Aaron Maybin

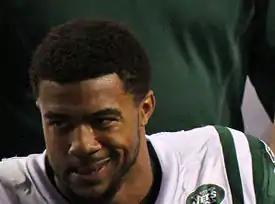
Maybin with the New York Jets in 2011

Aaron Michael Maybin (born April 6, 1988) is an American former professional football player who was a linebacker in the National Football League (NFL) and Canadian Football League (CFL). He played college football for the Penn State Nittany Lions, earning consensus All-American honors. He was selected by the Buffalo Bills in the first round of the 2009 NFL draft, and also played for the New York Jets.